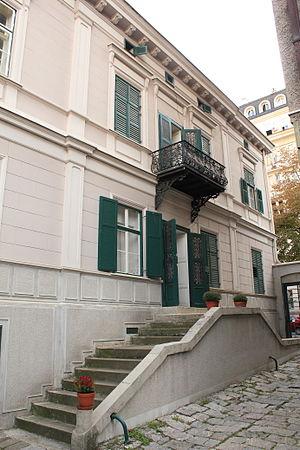
La maison Veljković est située à Belgrade, la capitale de la Serbie, dans la municipalité urbaine de Savski venac. Construite en 1883, elle est inscrite sur la liste des biens culturels de la ville de Belgrade.